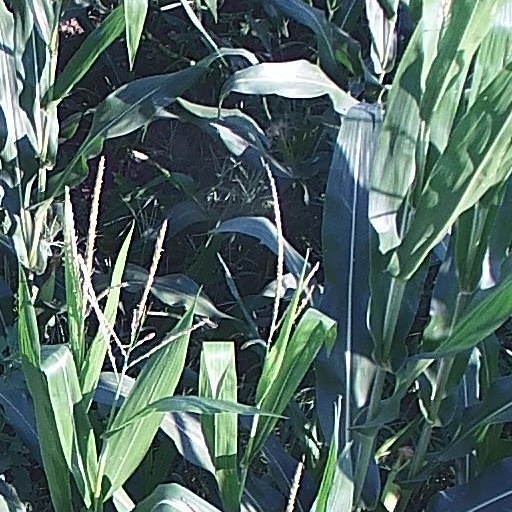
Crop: maize; corn